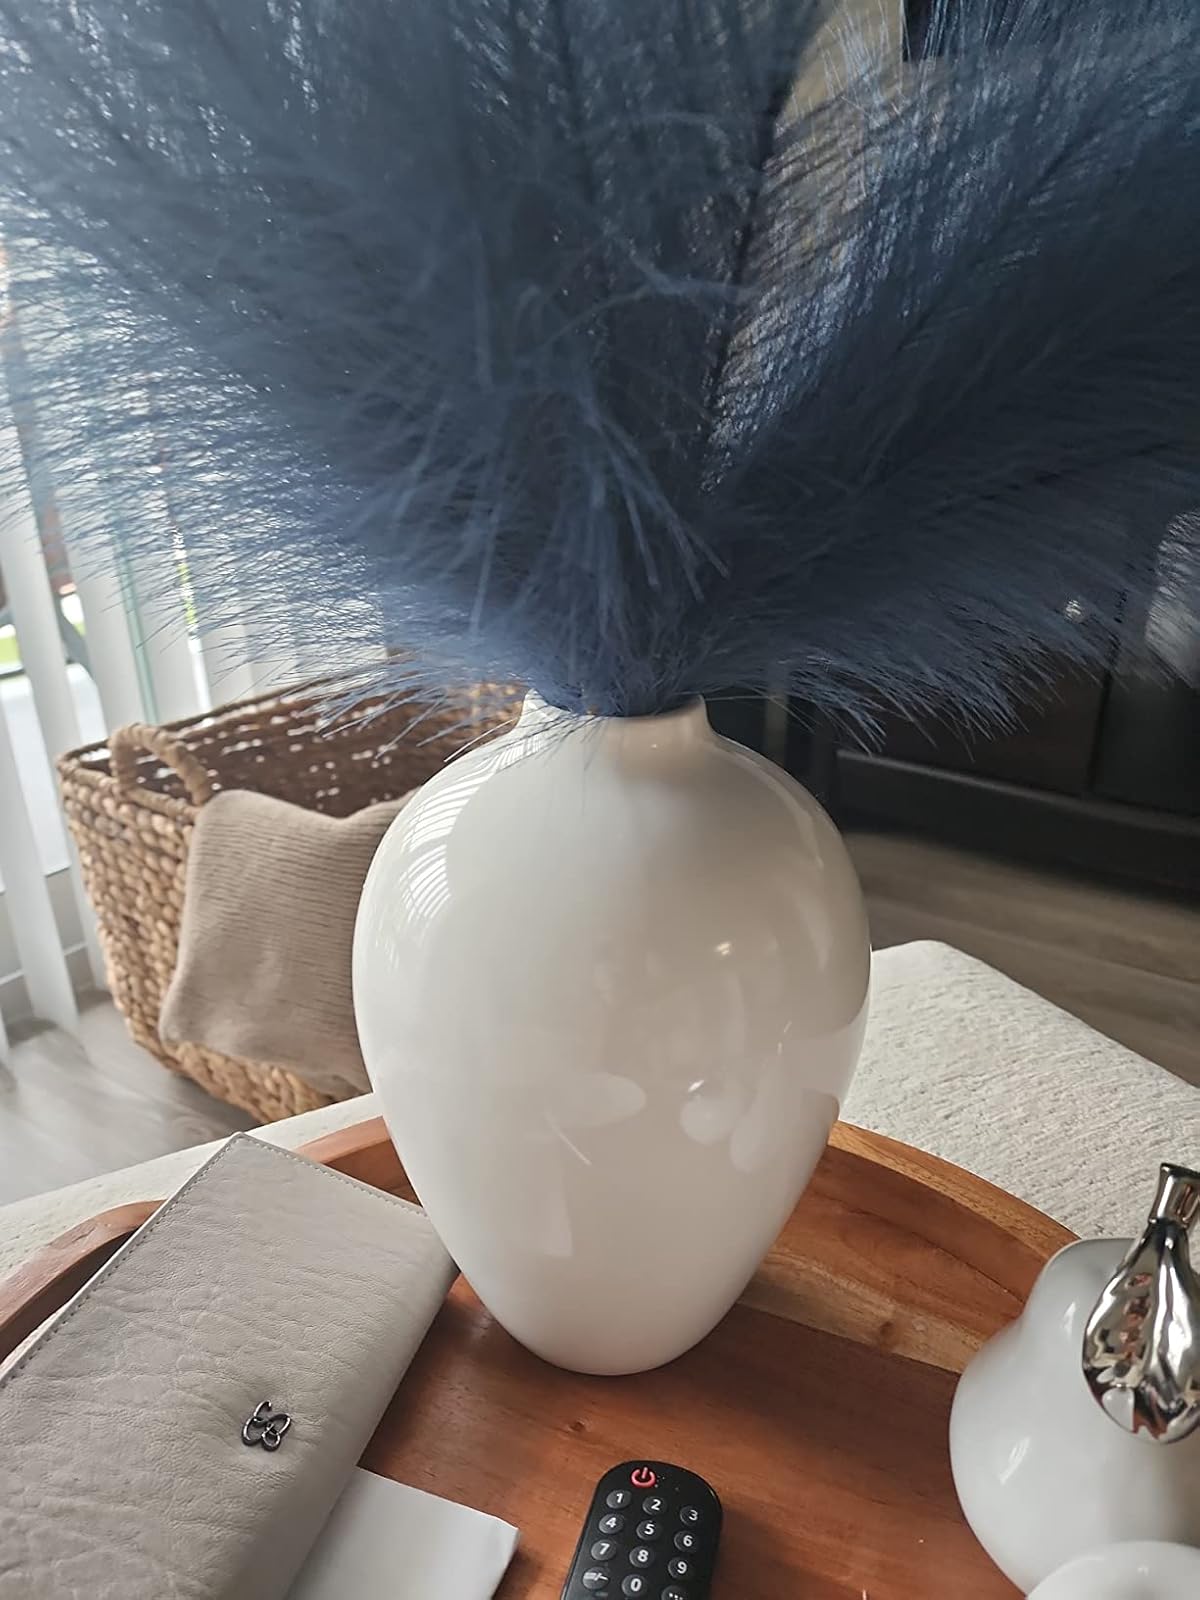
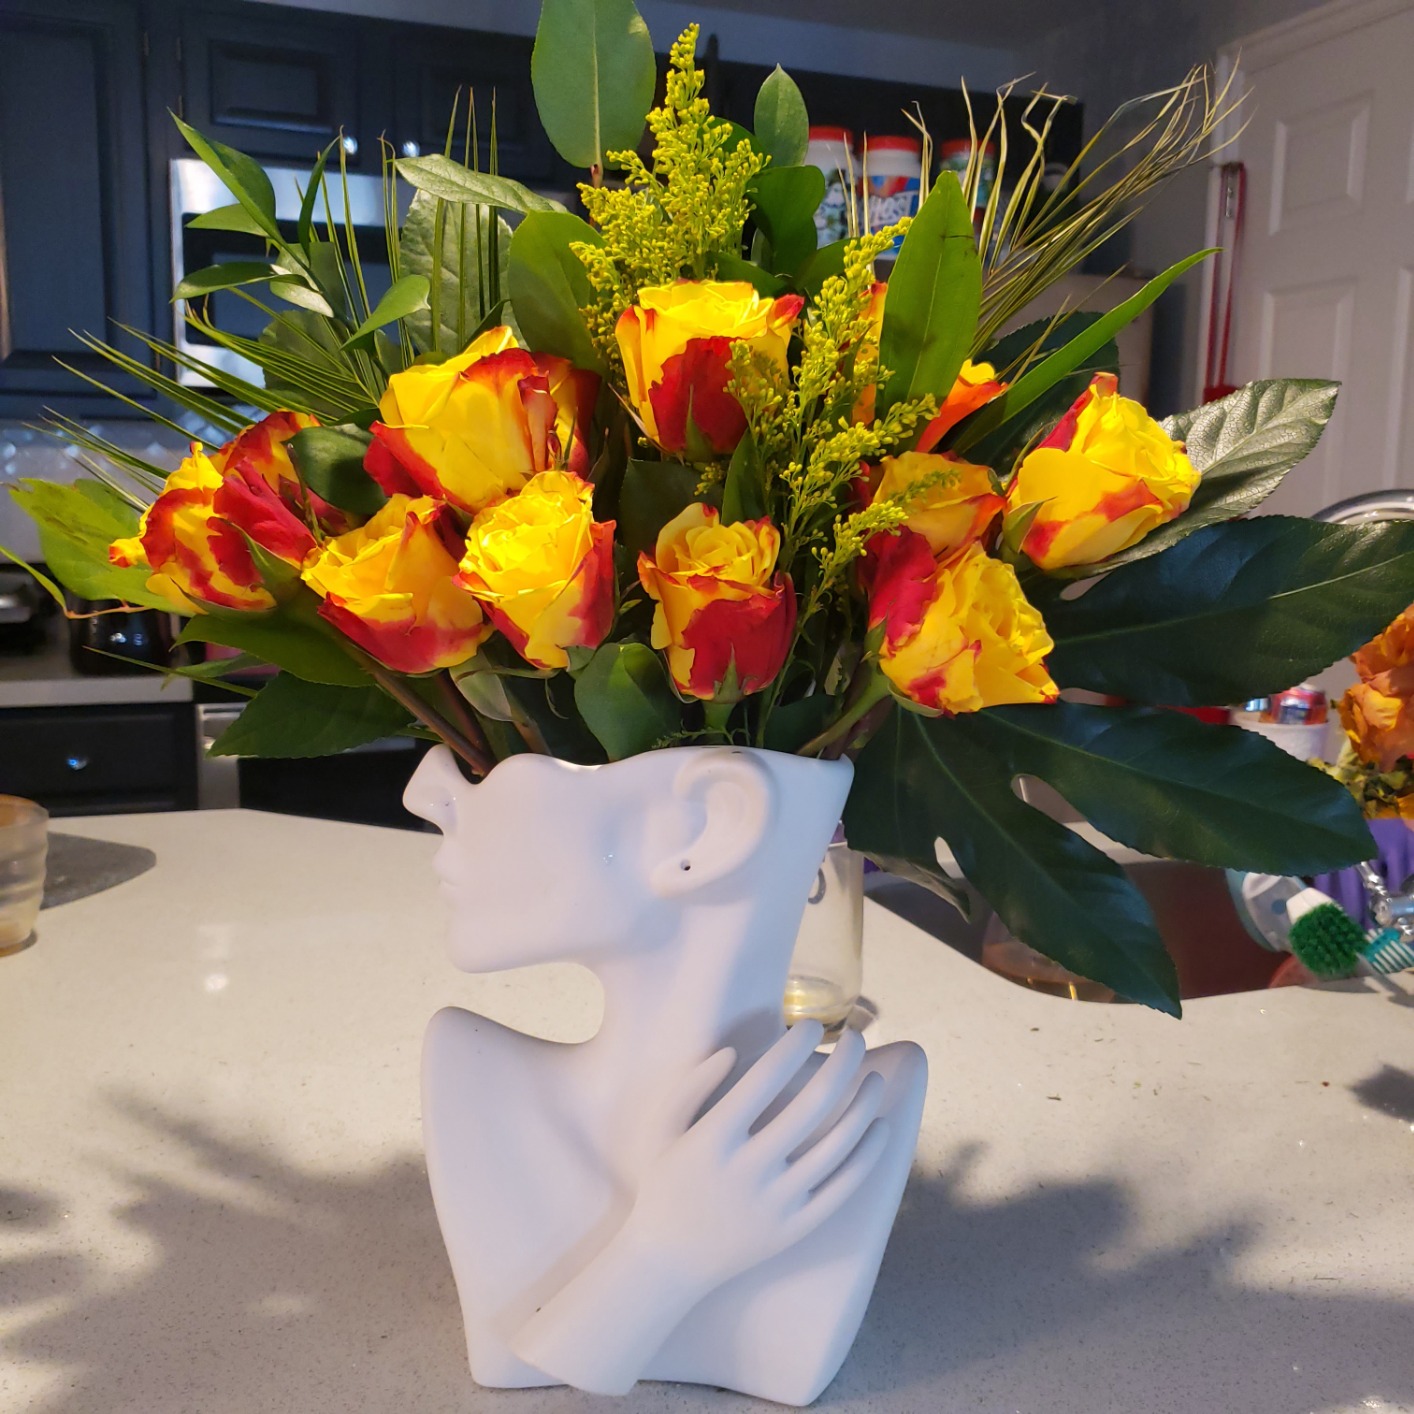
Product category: vase
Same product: no